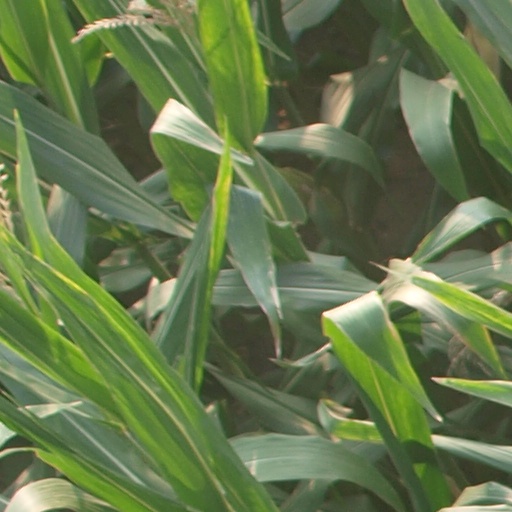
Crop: maize; corn